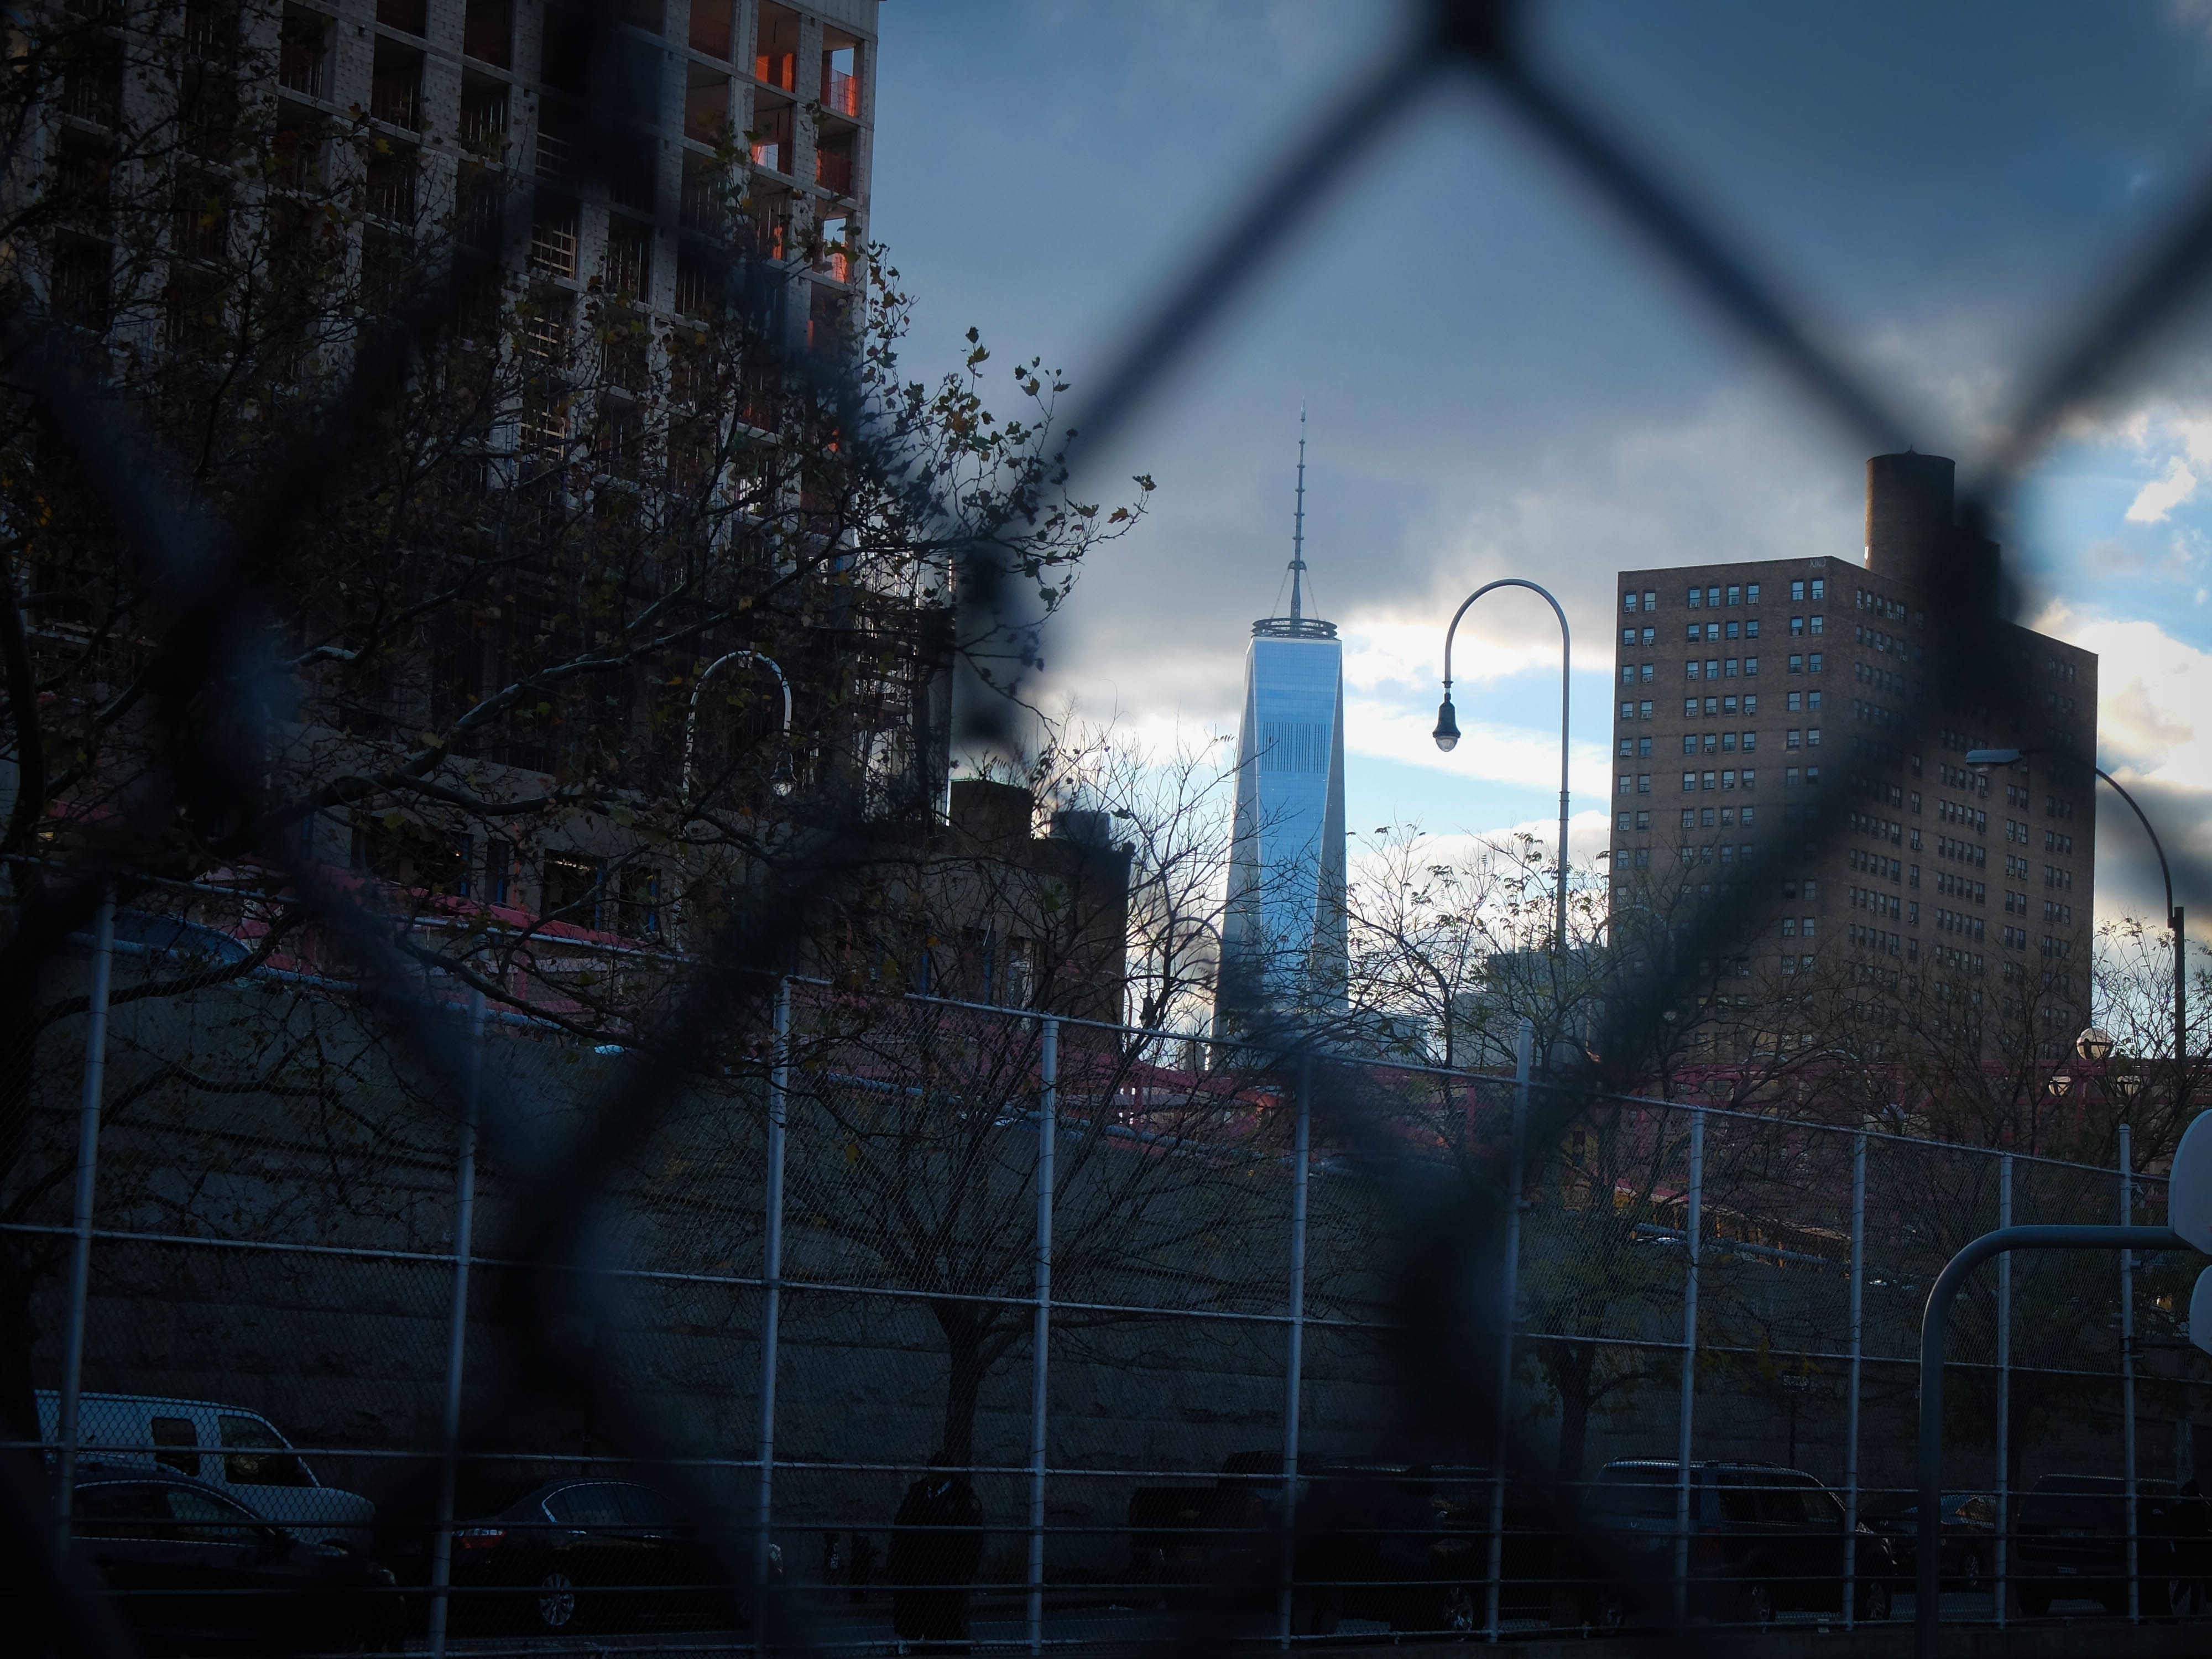
light, skyline, night, city, skyscraper, cityscape, evening, reflection, color, darkness, blue, shape, metropolis, screenshot, urban area